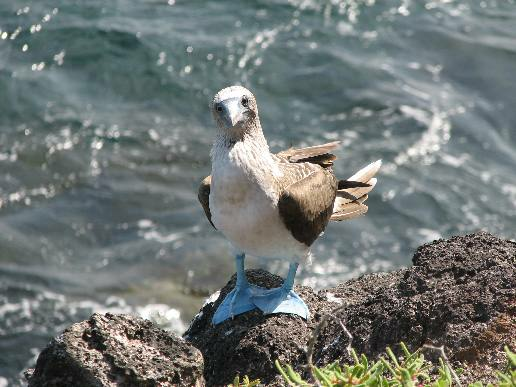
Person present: No